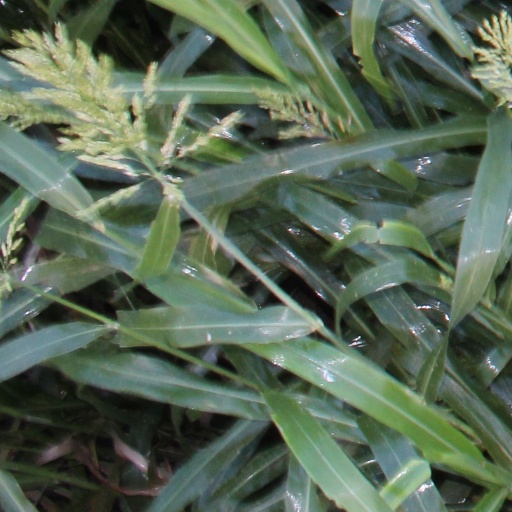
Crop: sorghum